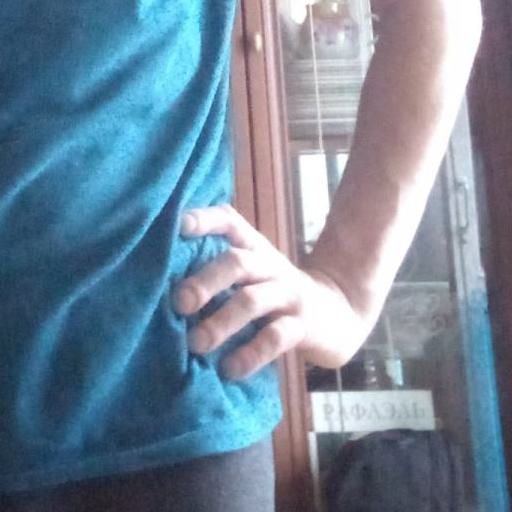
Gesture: no_gesture